San Nicasio (Madrid Metro)

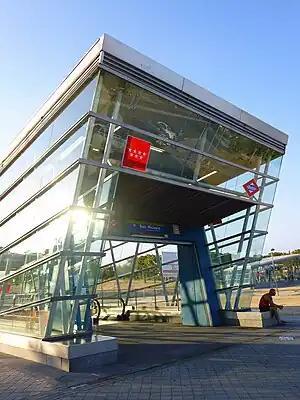

San Nicasio is a station on Line 12 of the Madrid Metro, serving the San Nicasio "barrio" of Leganés, which is named for the martyr Saint Nicasius of Sicily. It is located in fare Zone B1.